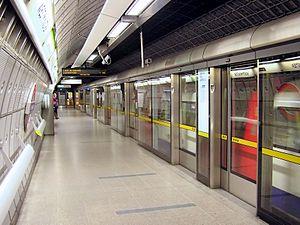
La Jubilee line est une ligne du métro de Londres, reliant Stanmore au nord-ouest à Stratford, à l'est. Longue de 36,2 kilomètres, elle dessert 27 stations, notamment Baker Street, Westminster, Waterloo, London Bridge et Canary Wharf. Inaugurée en 1979, elle est la plus récente ligne du réseau métropolitain londonien ; elle est exploitée avec des rames de type 1996 Stock. Elle est empruntée par 280 millions de passagers par an, ce qui en fait la troisième ligne la plus fréquentée du réseau après la Northern line et Central line. La Jubilee line est représentée en gris argenté sur le plan du métro.